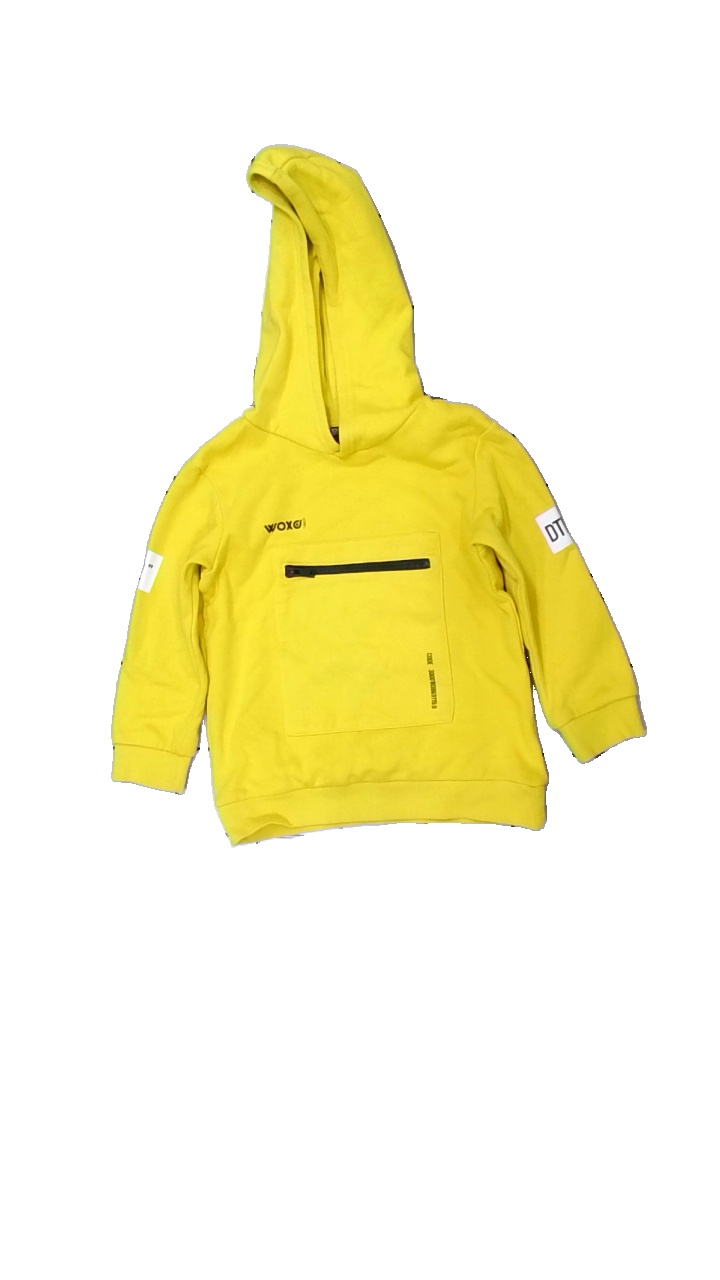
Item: Hoodie (Children)
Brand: Woxo
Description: gul hoodie med loggor på
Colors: Yellow, Black, White
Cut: Regular
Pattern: Logo print
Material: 82% cotton 18% polyester
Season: All
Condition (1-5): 5
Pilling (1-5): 5
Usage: Reuse
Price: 50-100